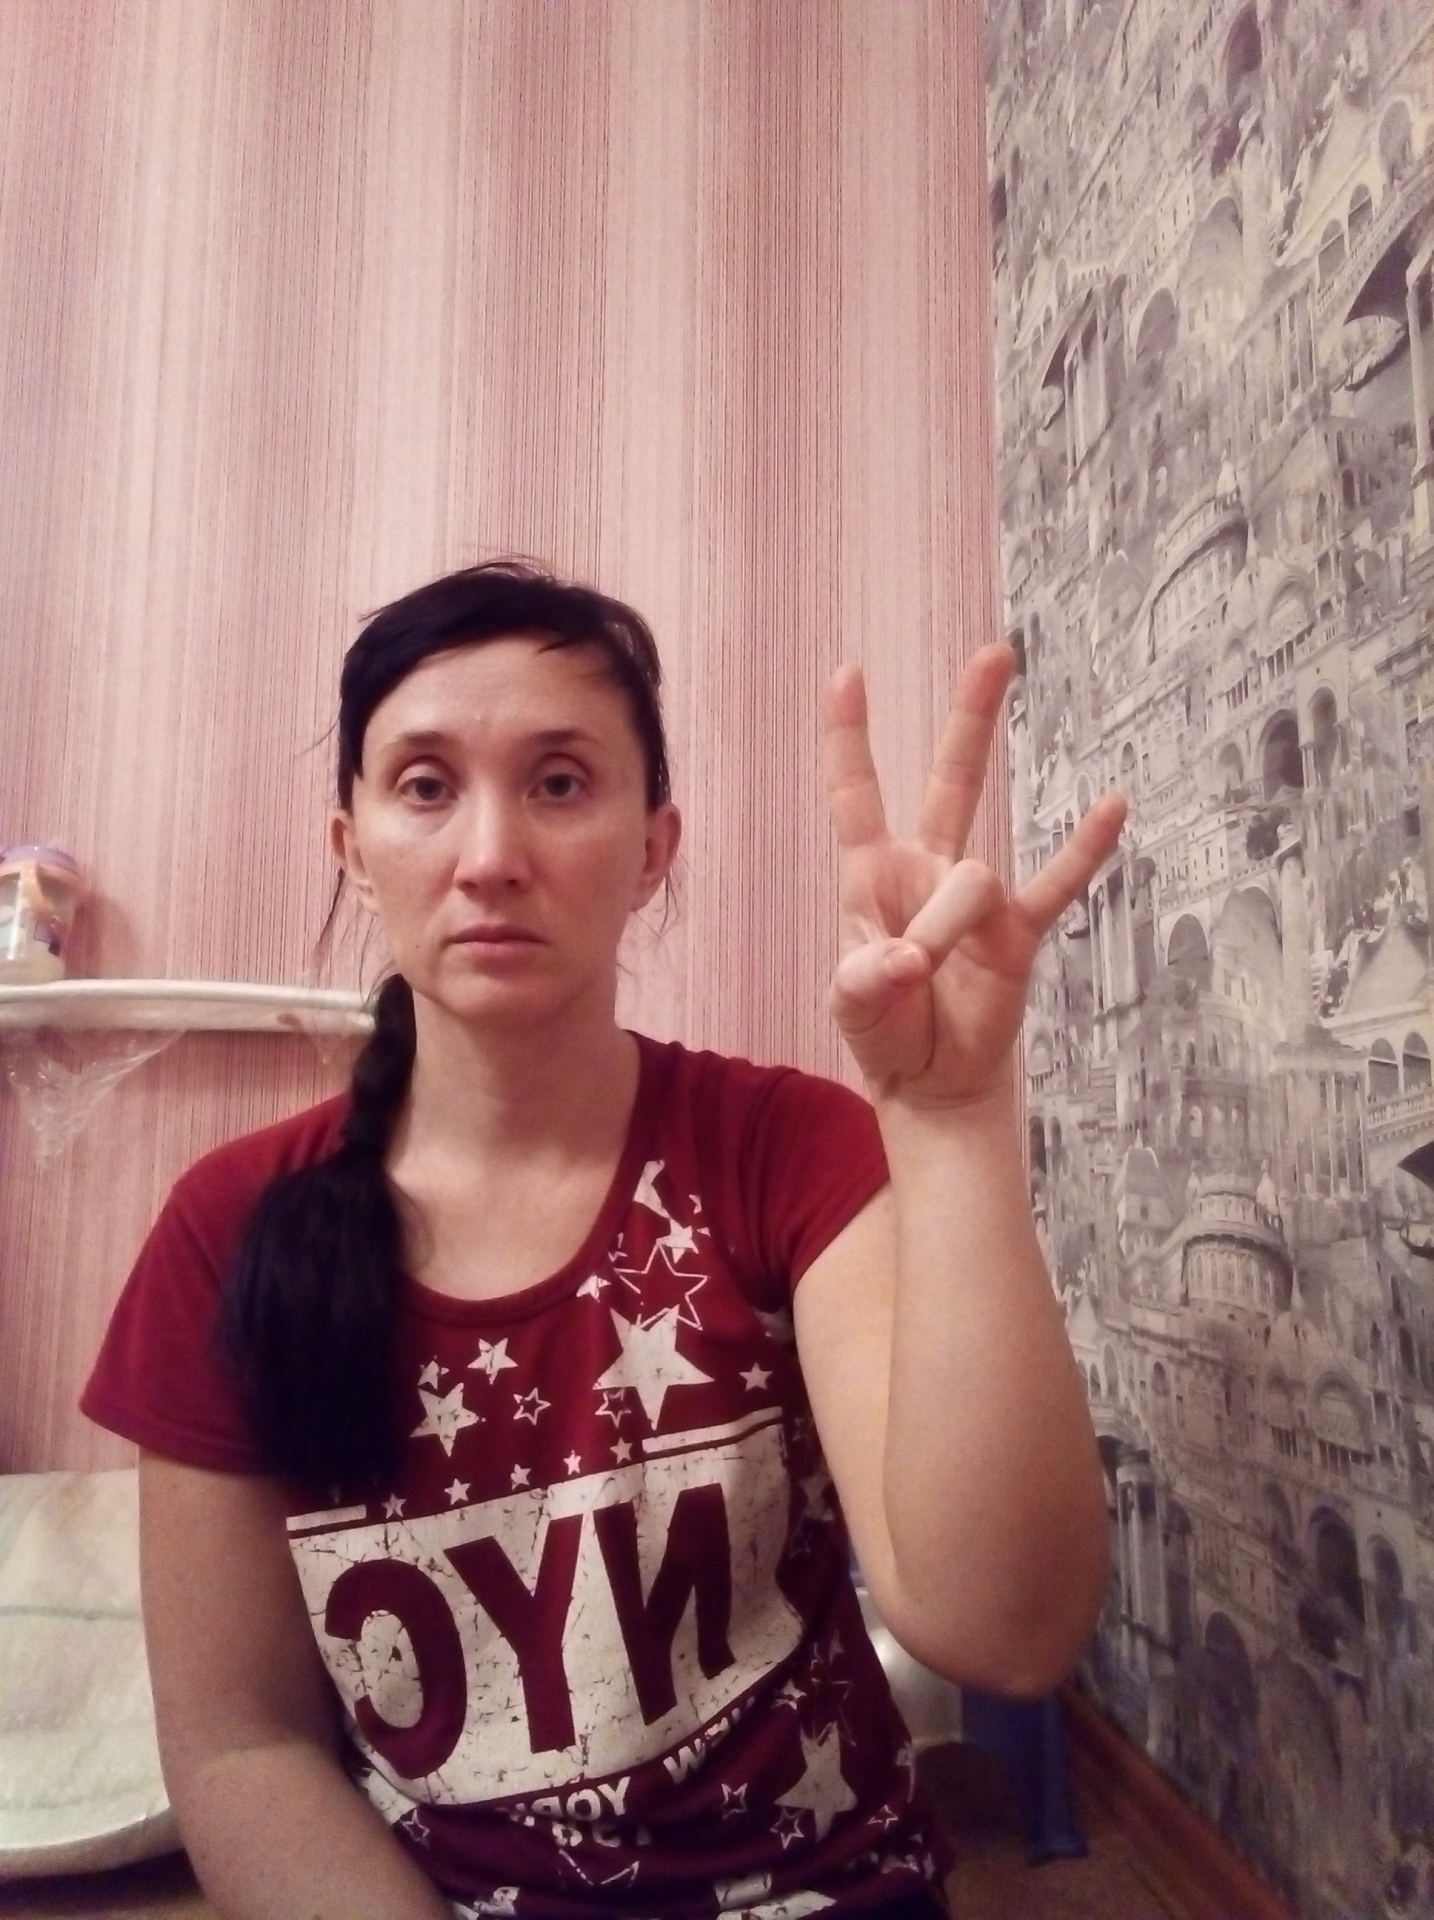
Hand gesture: three3